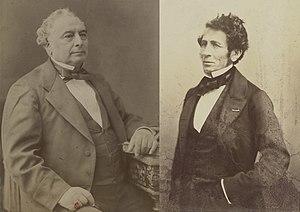
Marcheprime est une commune du Sud-Ouest de la France, située dans le département de la Gironde, en région Nouvelle-Aquitaine.
La ligne de Paris-Saint-Lazare à Saint-Germain-en-Laye est une ligne de chemin de fer française de banlieue à double voie, longue de 20,4 kilomètres, reliant la gare de Paris-Saint-Lazare à la gare de Saint-Germain-en-Laye, dans le département des Yvelines. Elle constitue la ligne nᵒ 975 000 du réseau ferré national.
Le krach de 1847 l'un des principaux du XIXᵉ siècle, fut la conséquence d'une bulle spéculative sur le chemin de fer en France et en Angleterre. Il déboucha sur la Révolution française de 1848.